Sanlúcar de Barrameda

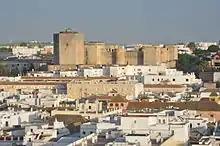
, Sanlúcar de Barrameda

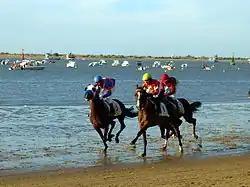
Horse racing on the beach in Sanlúcar

Sanlúcar de Barrameda is one of the three original towns forming the "triangle of xérès", or sherry-producing towns. (The other two are Jerez de la Frontera, for which sherry is named, and El Puerto de Santa María.)